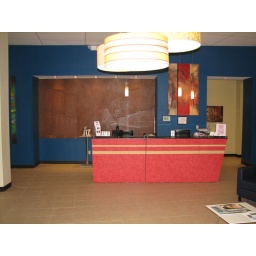
View of front desk as you walk in our front door